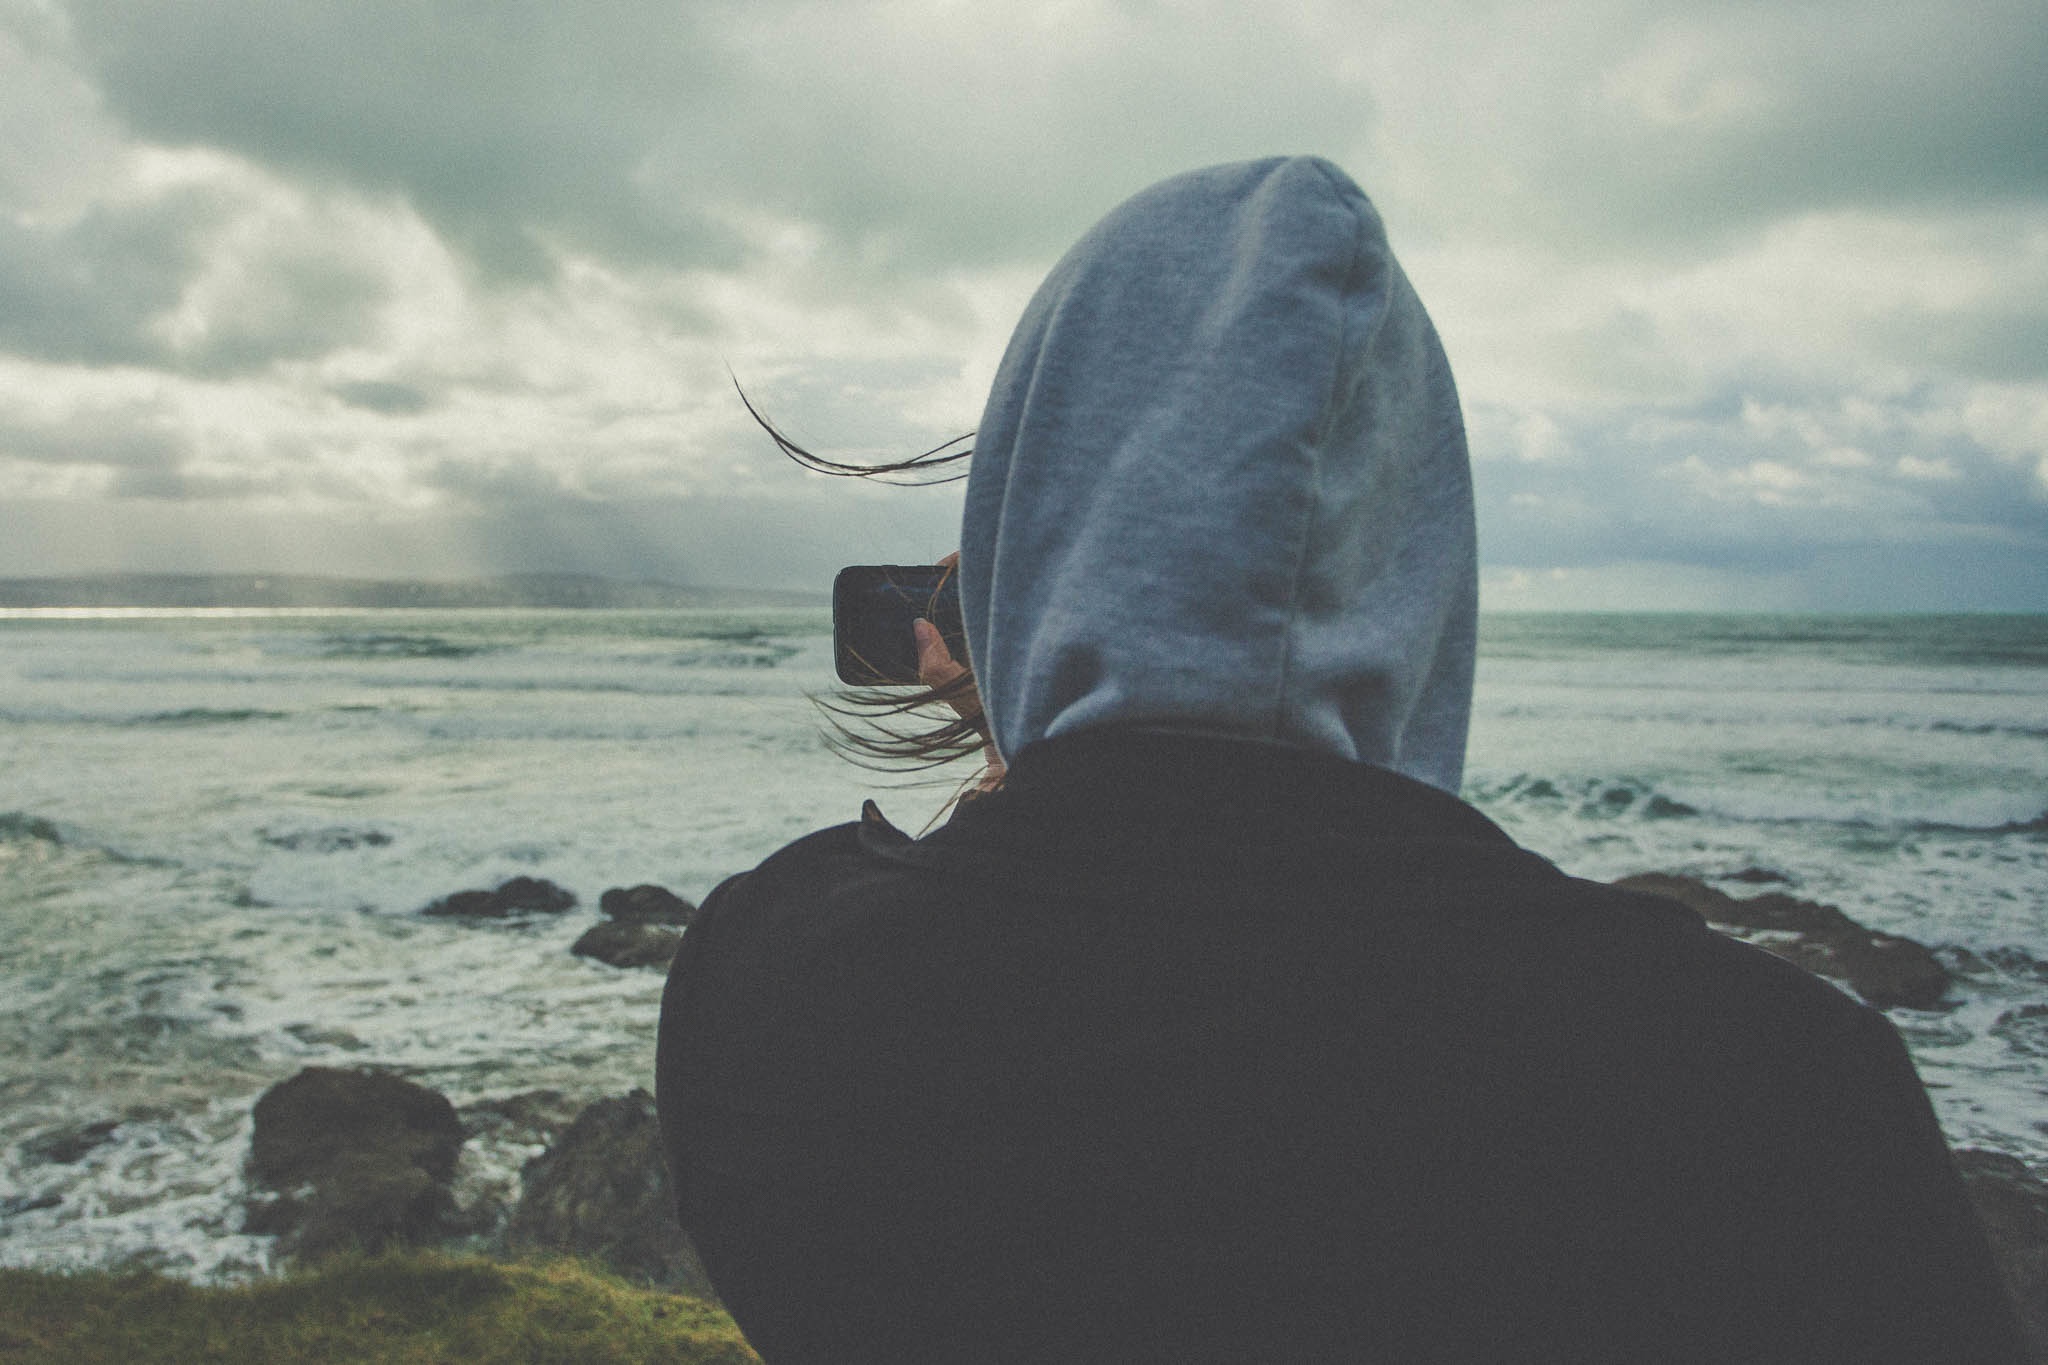
beach, sea, coast, rock, ocean, shore, wave, bay, fish, terrain, cape